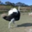
Label: bird